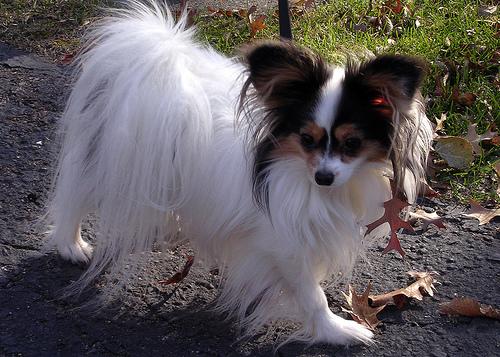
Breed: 806-n000129-papillon